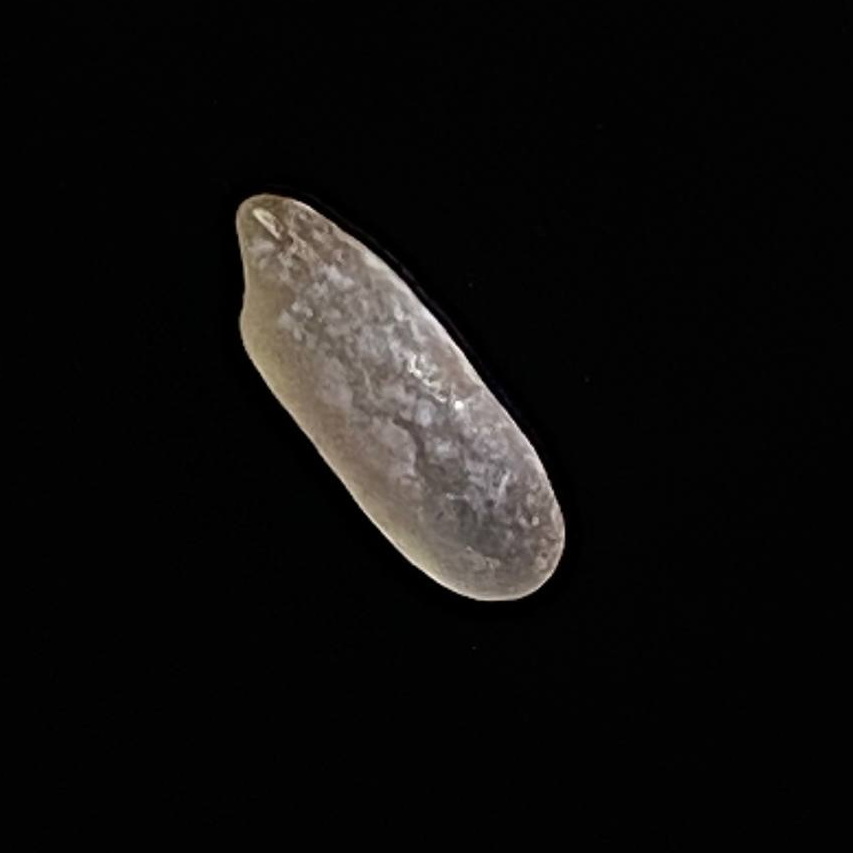
Rice variety: BR29